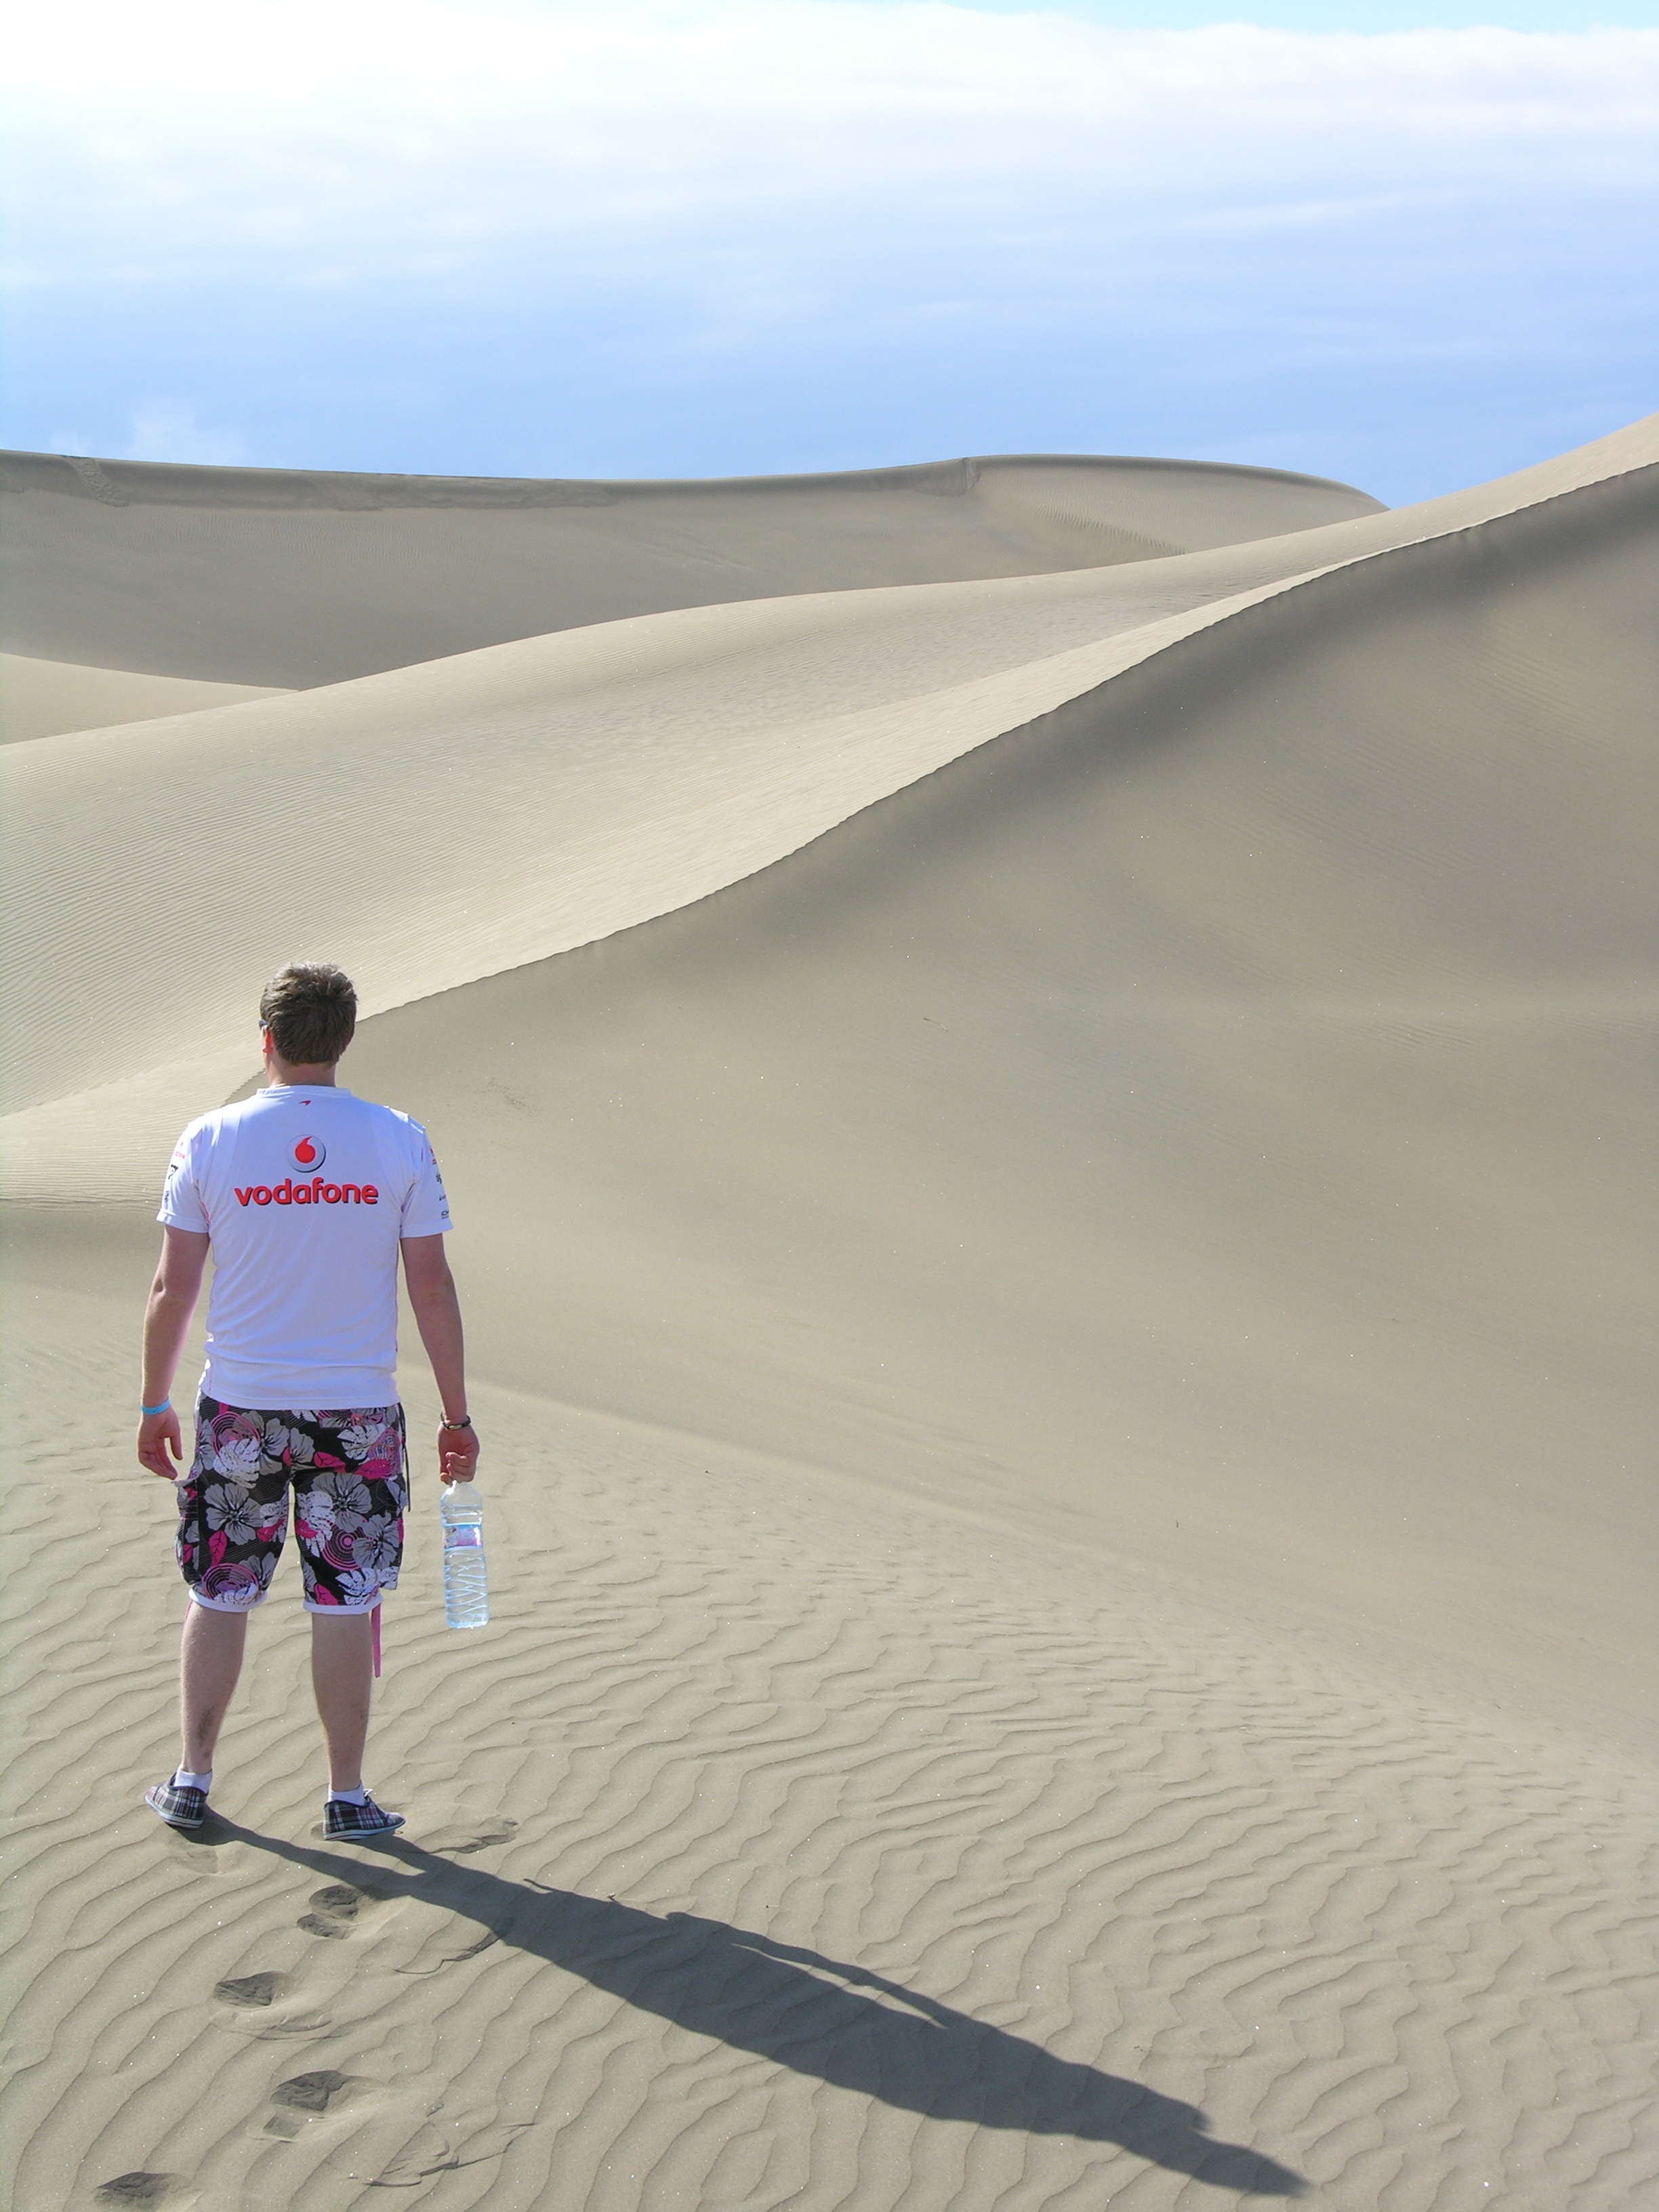
landscape, outdoor, sand, desert, dune, island, empty, material, spain, habitat, sahara, landform, erg, natural environment, geographical feature, aeolian landform